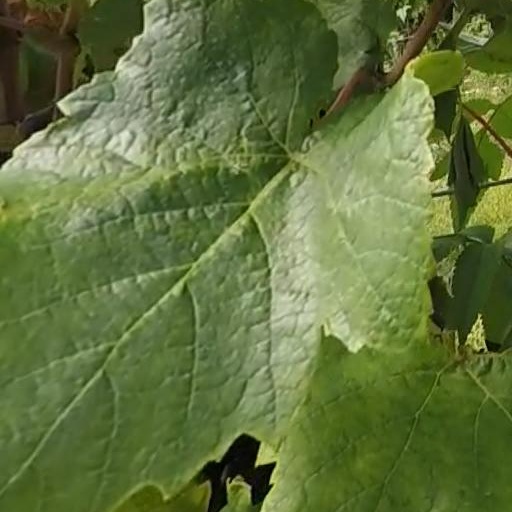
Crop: grape